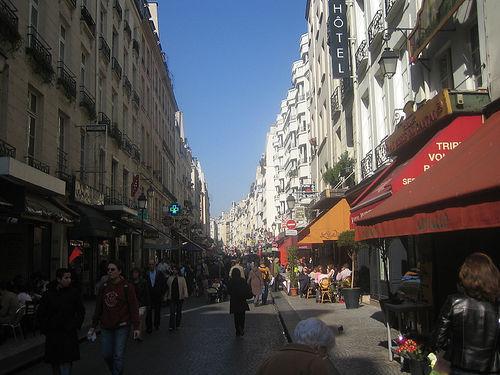
Weather: sun or clear